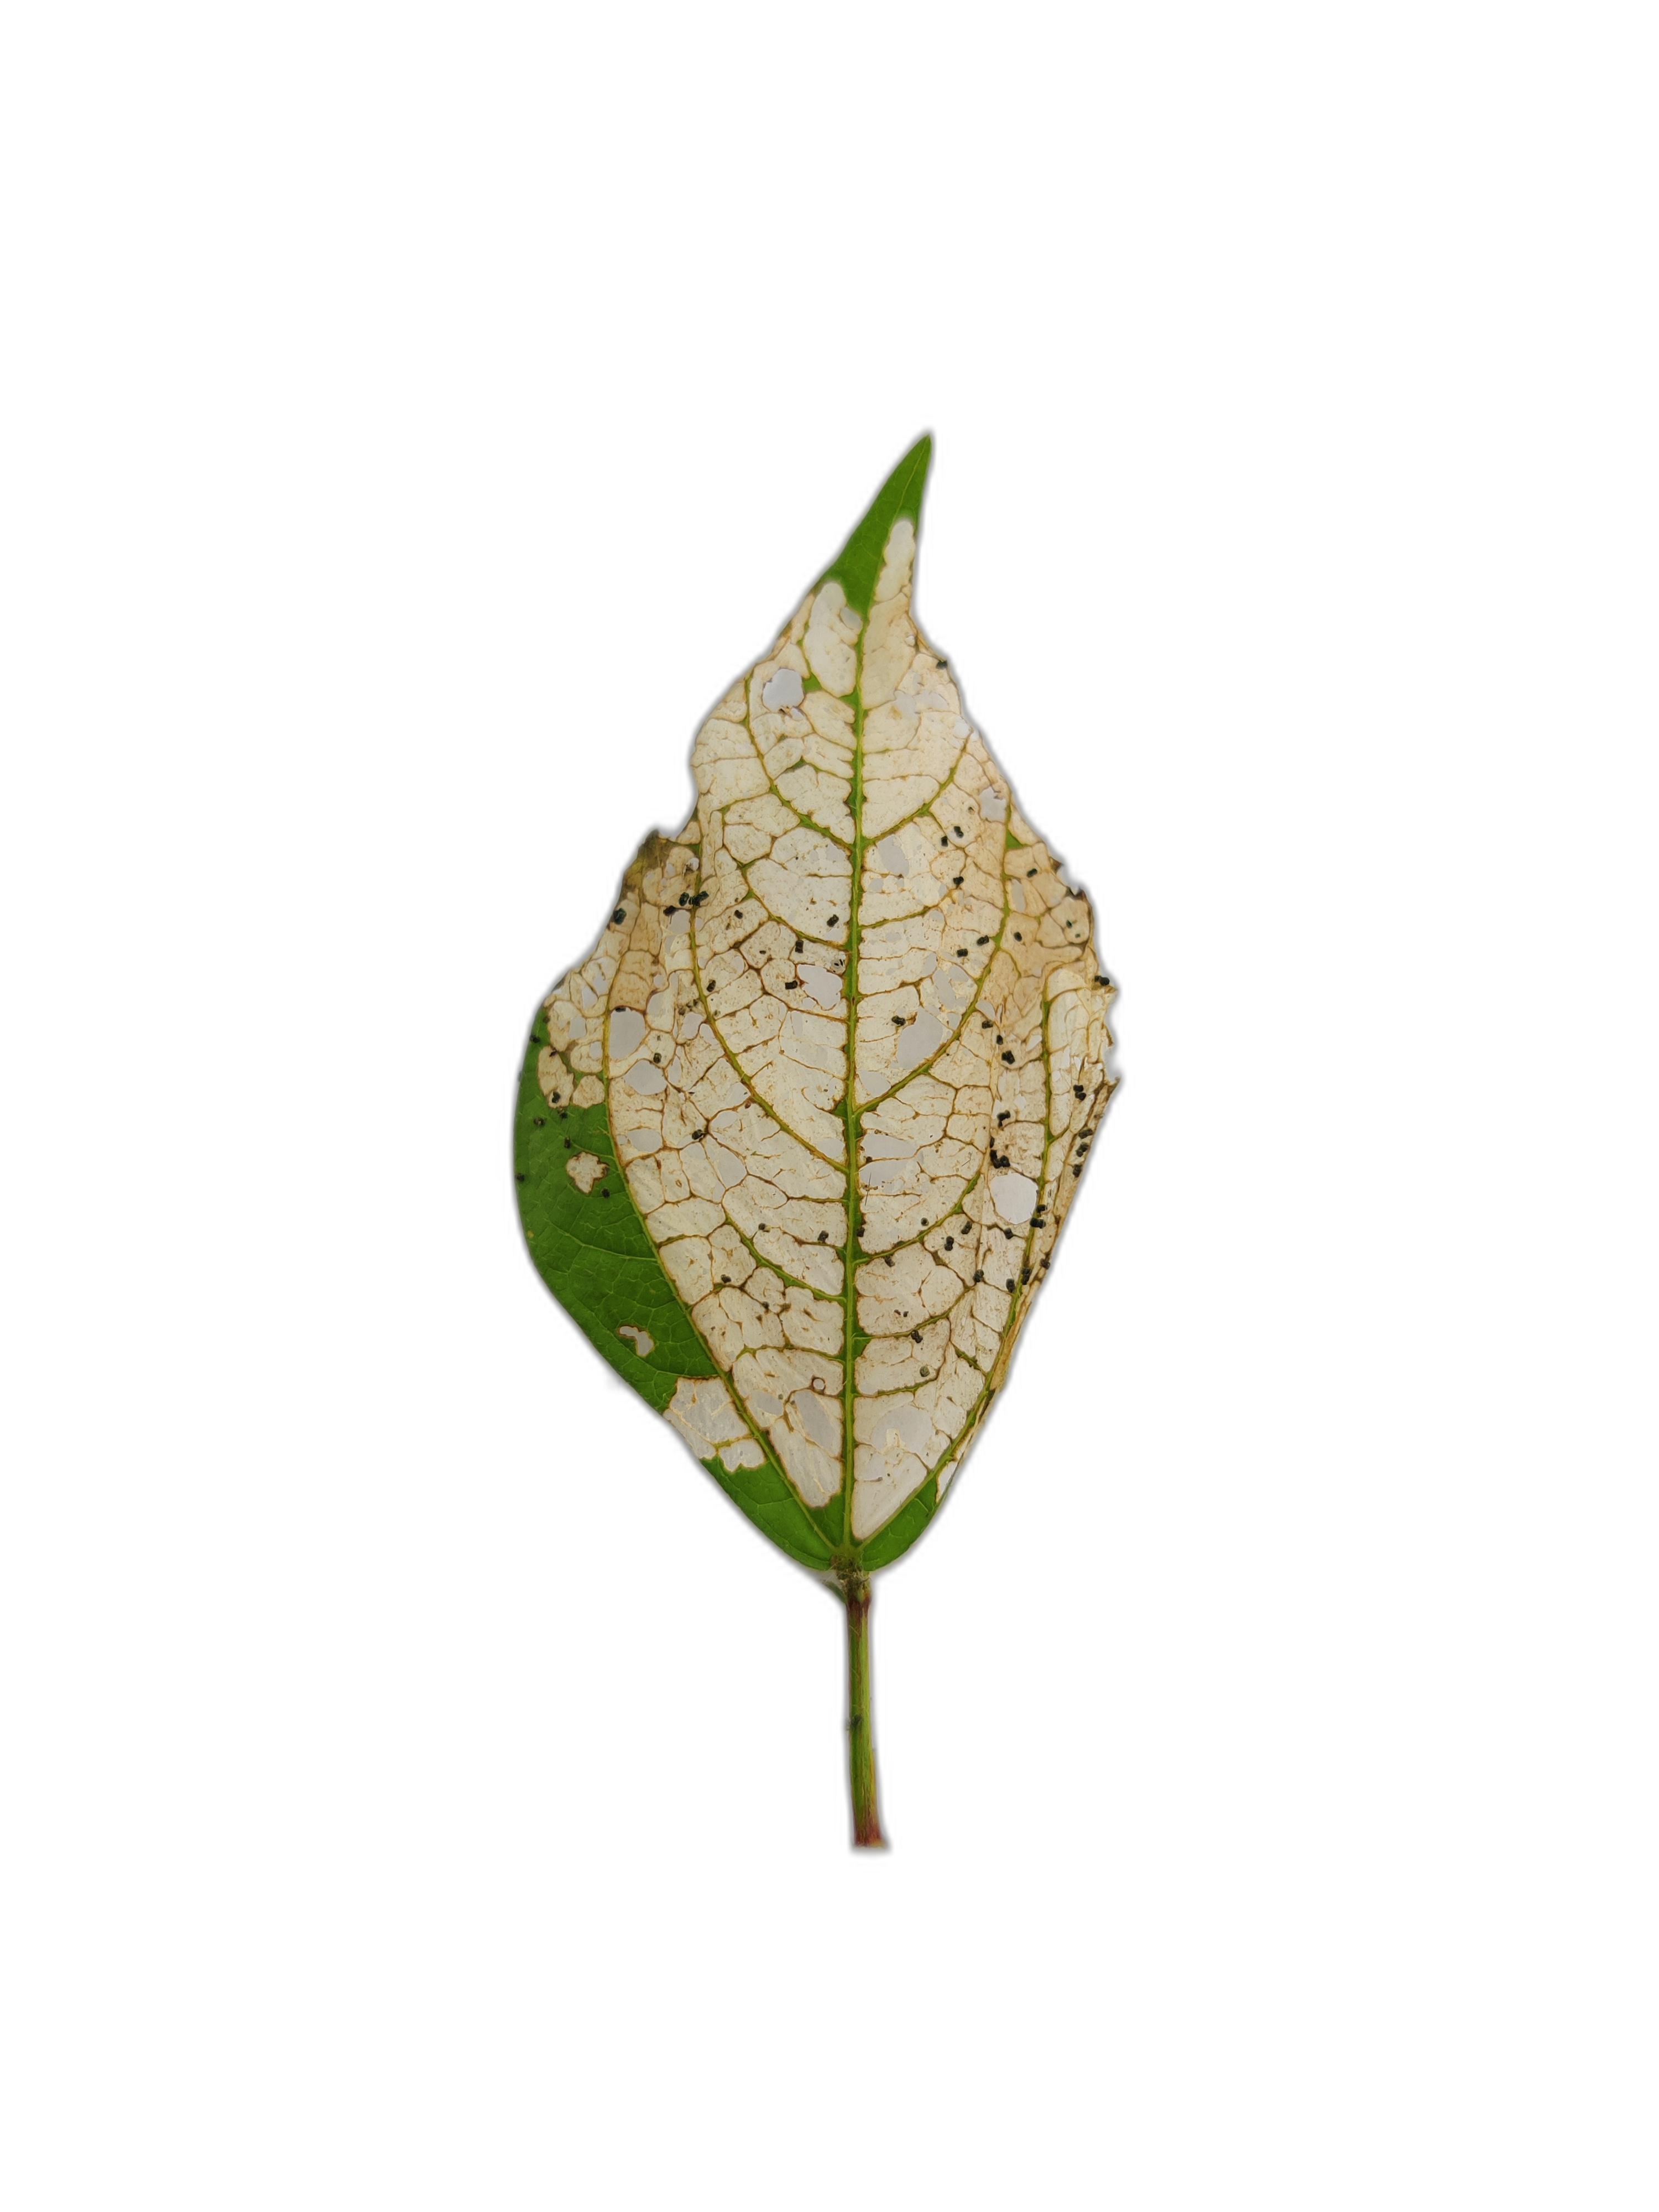
Label: Insect